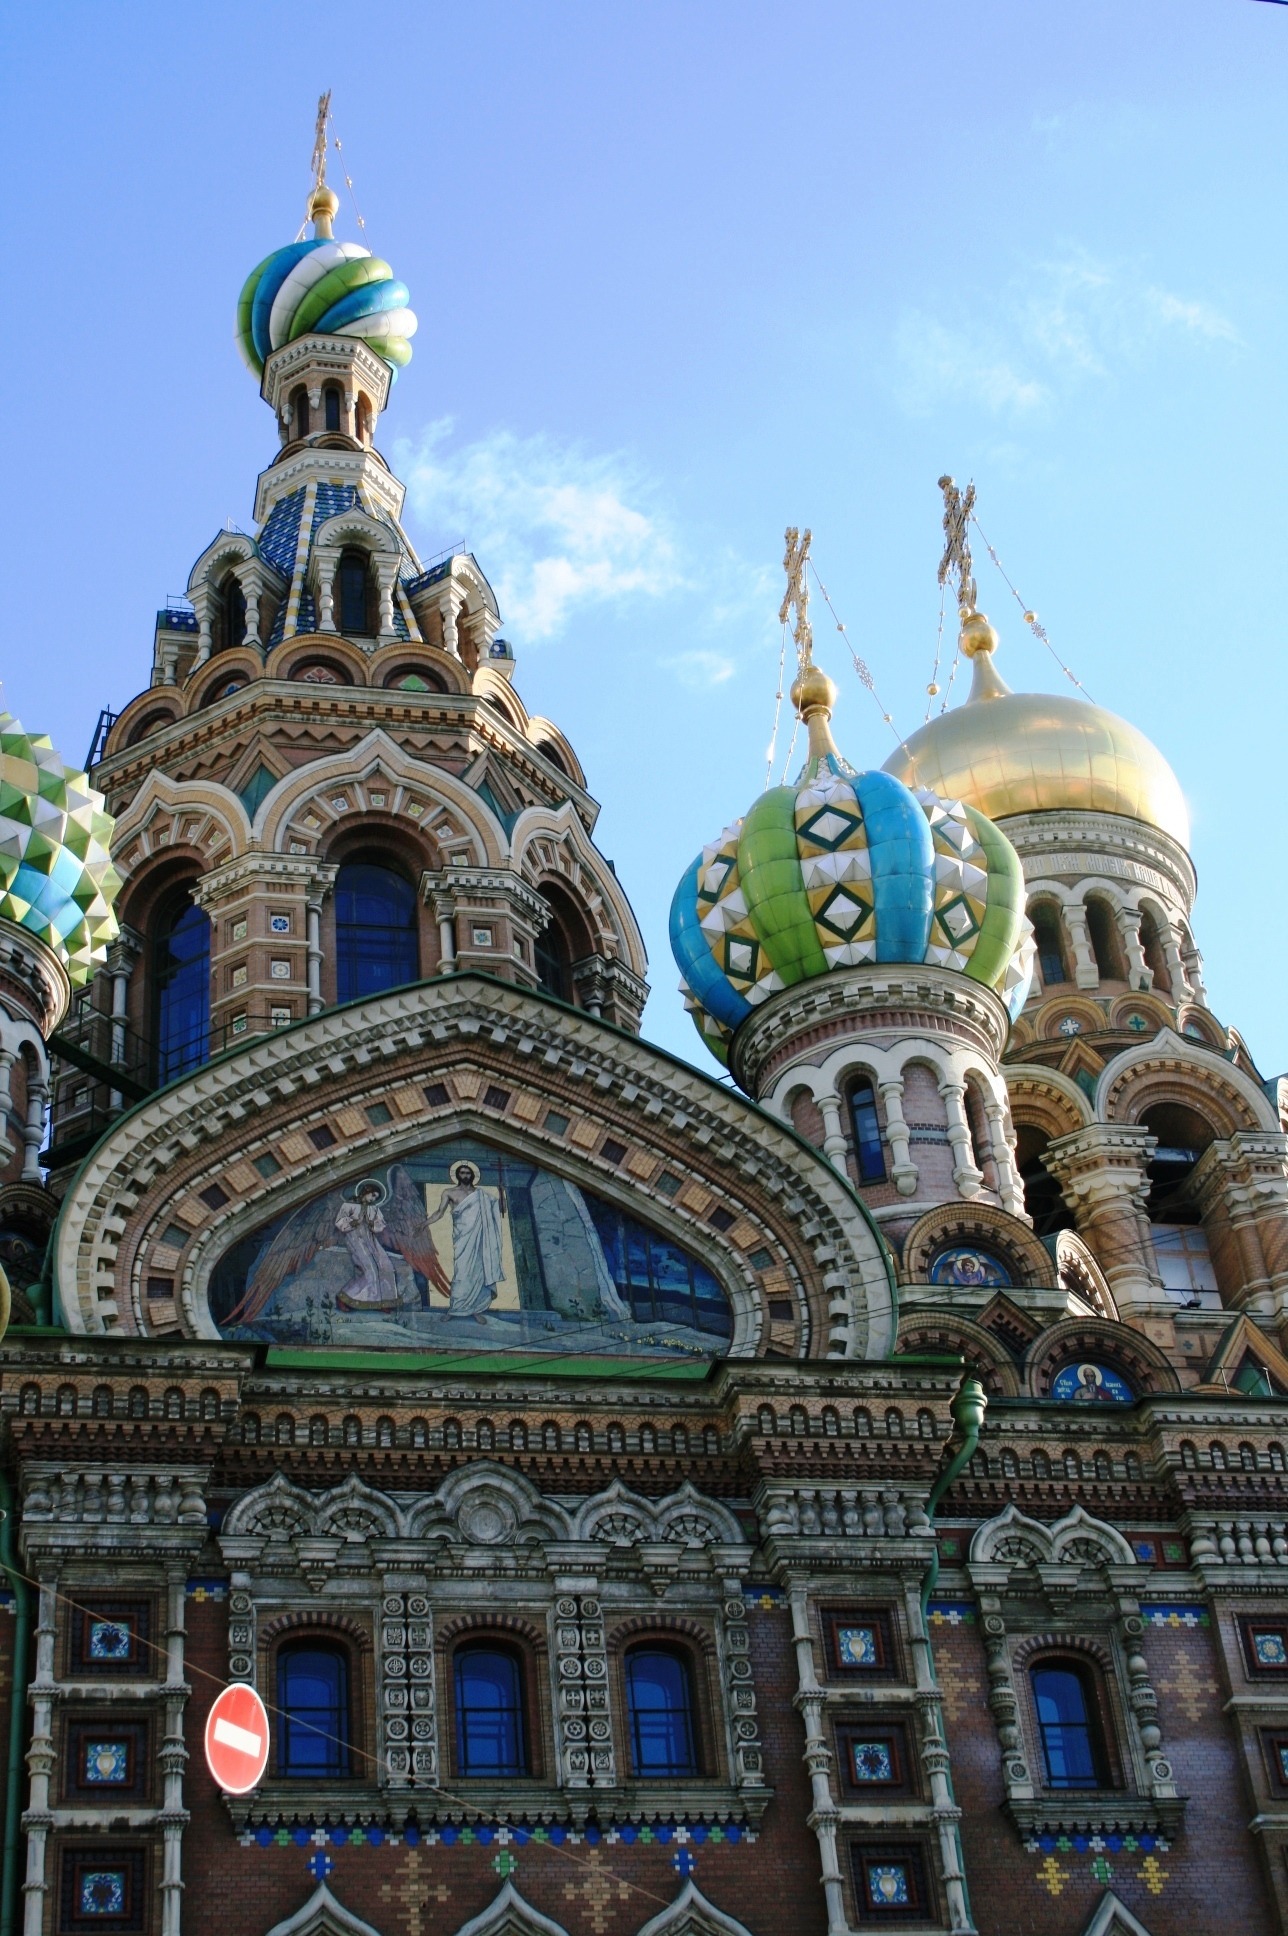
architecture, building, tower, landmark, facade, church, cathedral, colorful, place of worship, religious, ornate, towers, dome, domes, byzantine architecture